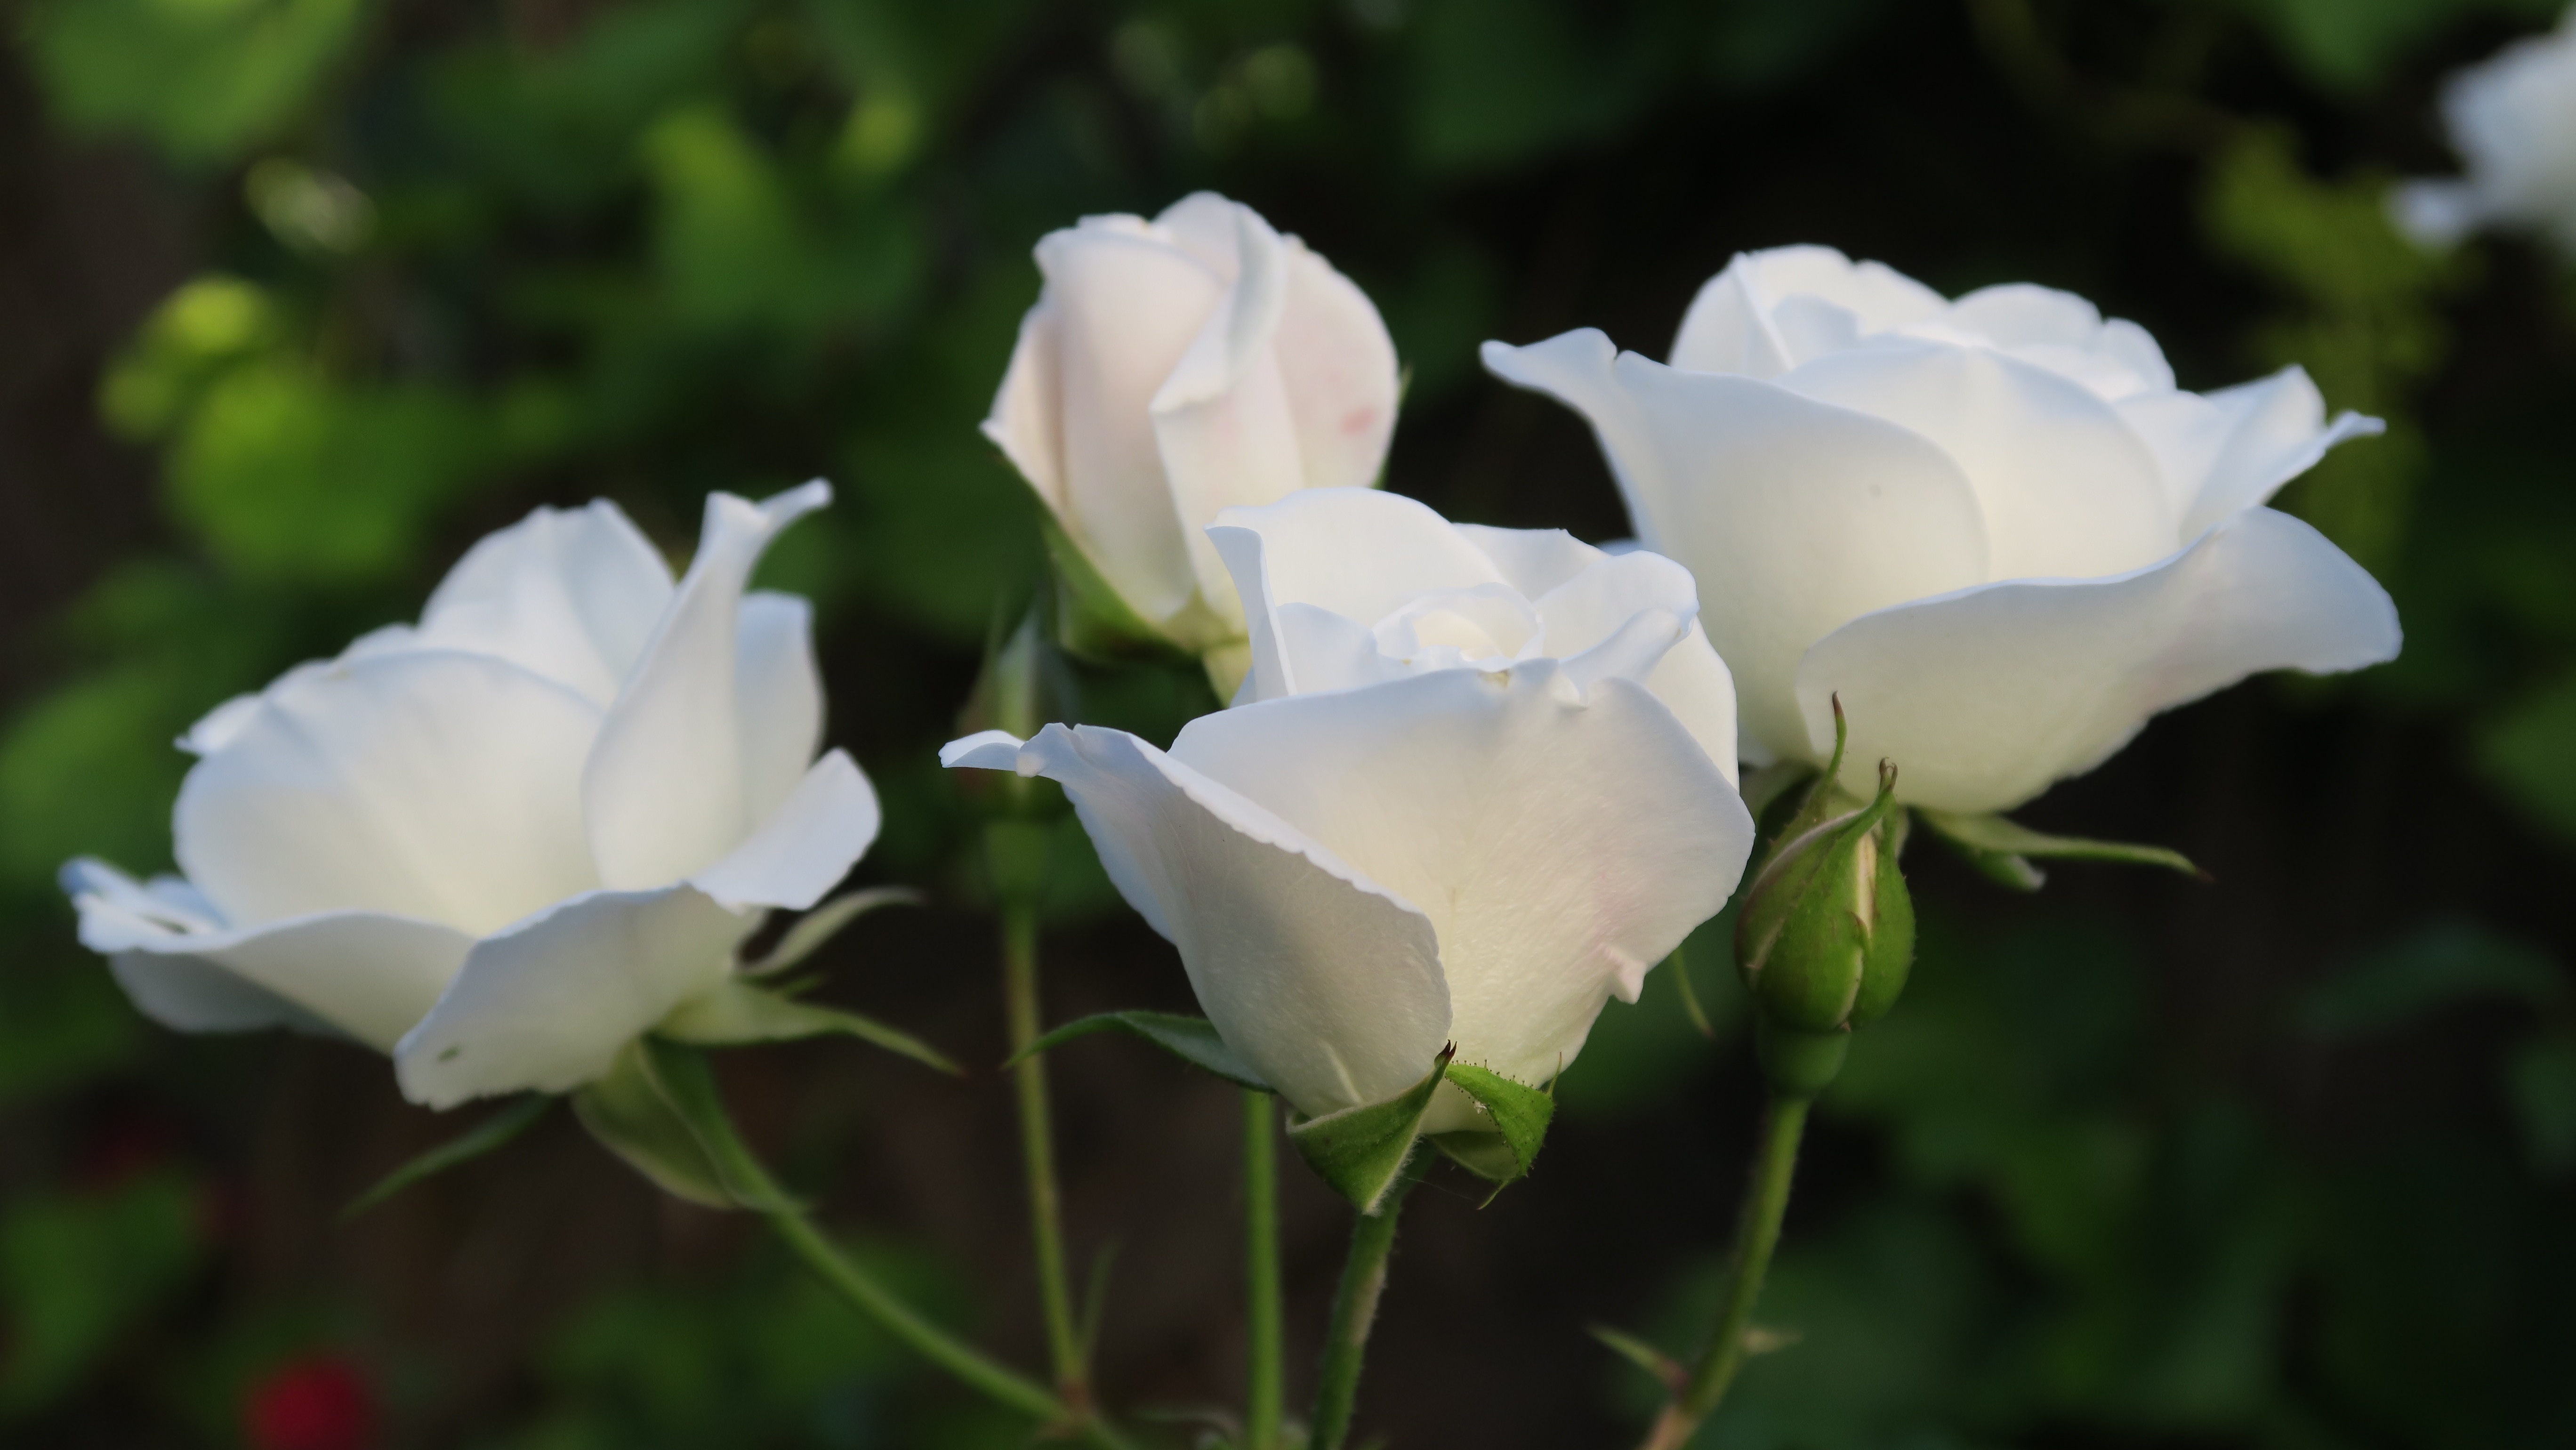
blossom, plant, white, flower, petal, bloom, rose, botany, flora, rose bloom, macro photography, white rose, flowering plant, garden roses, rose family, white roses, way of the roses, land plant, rose order